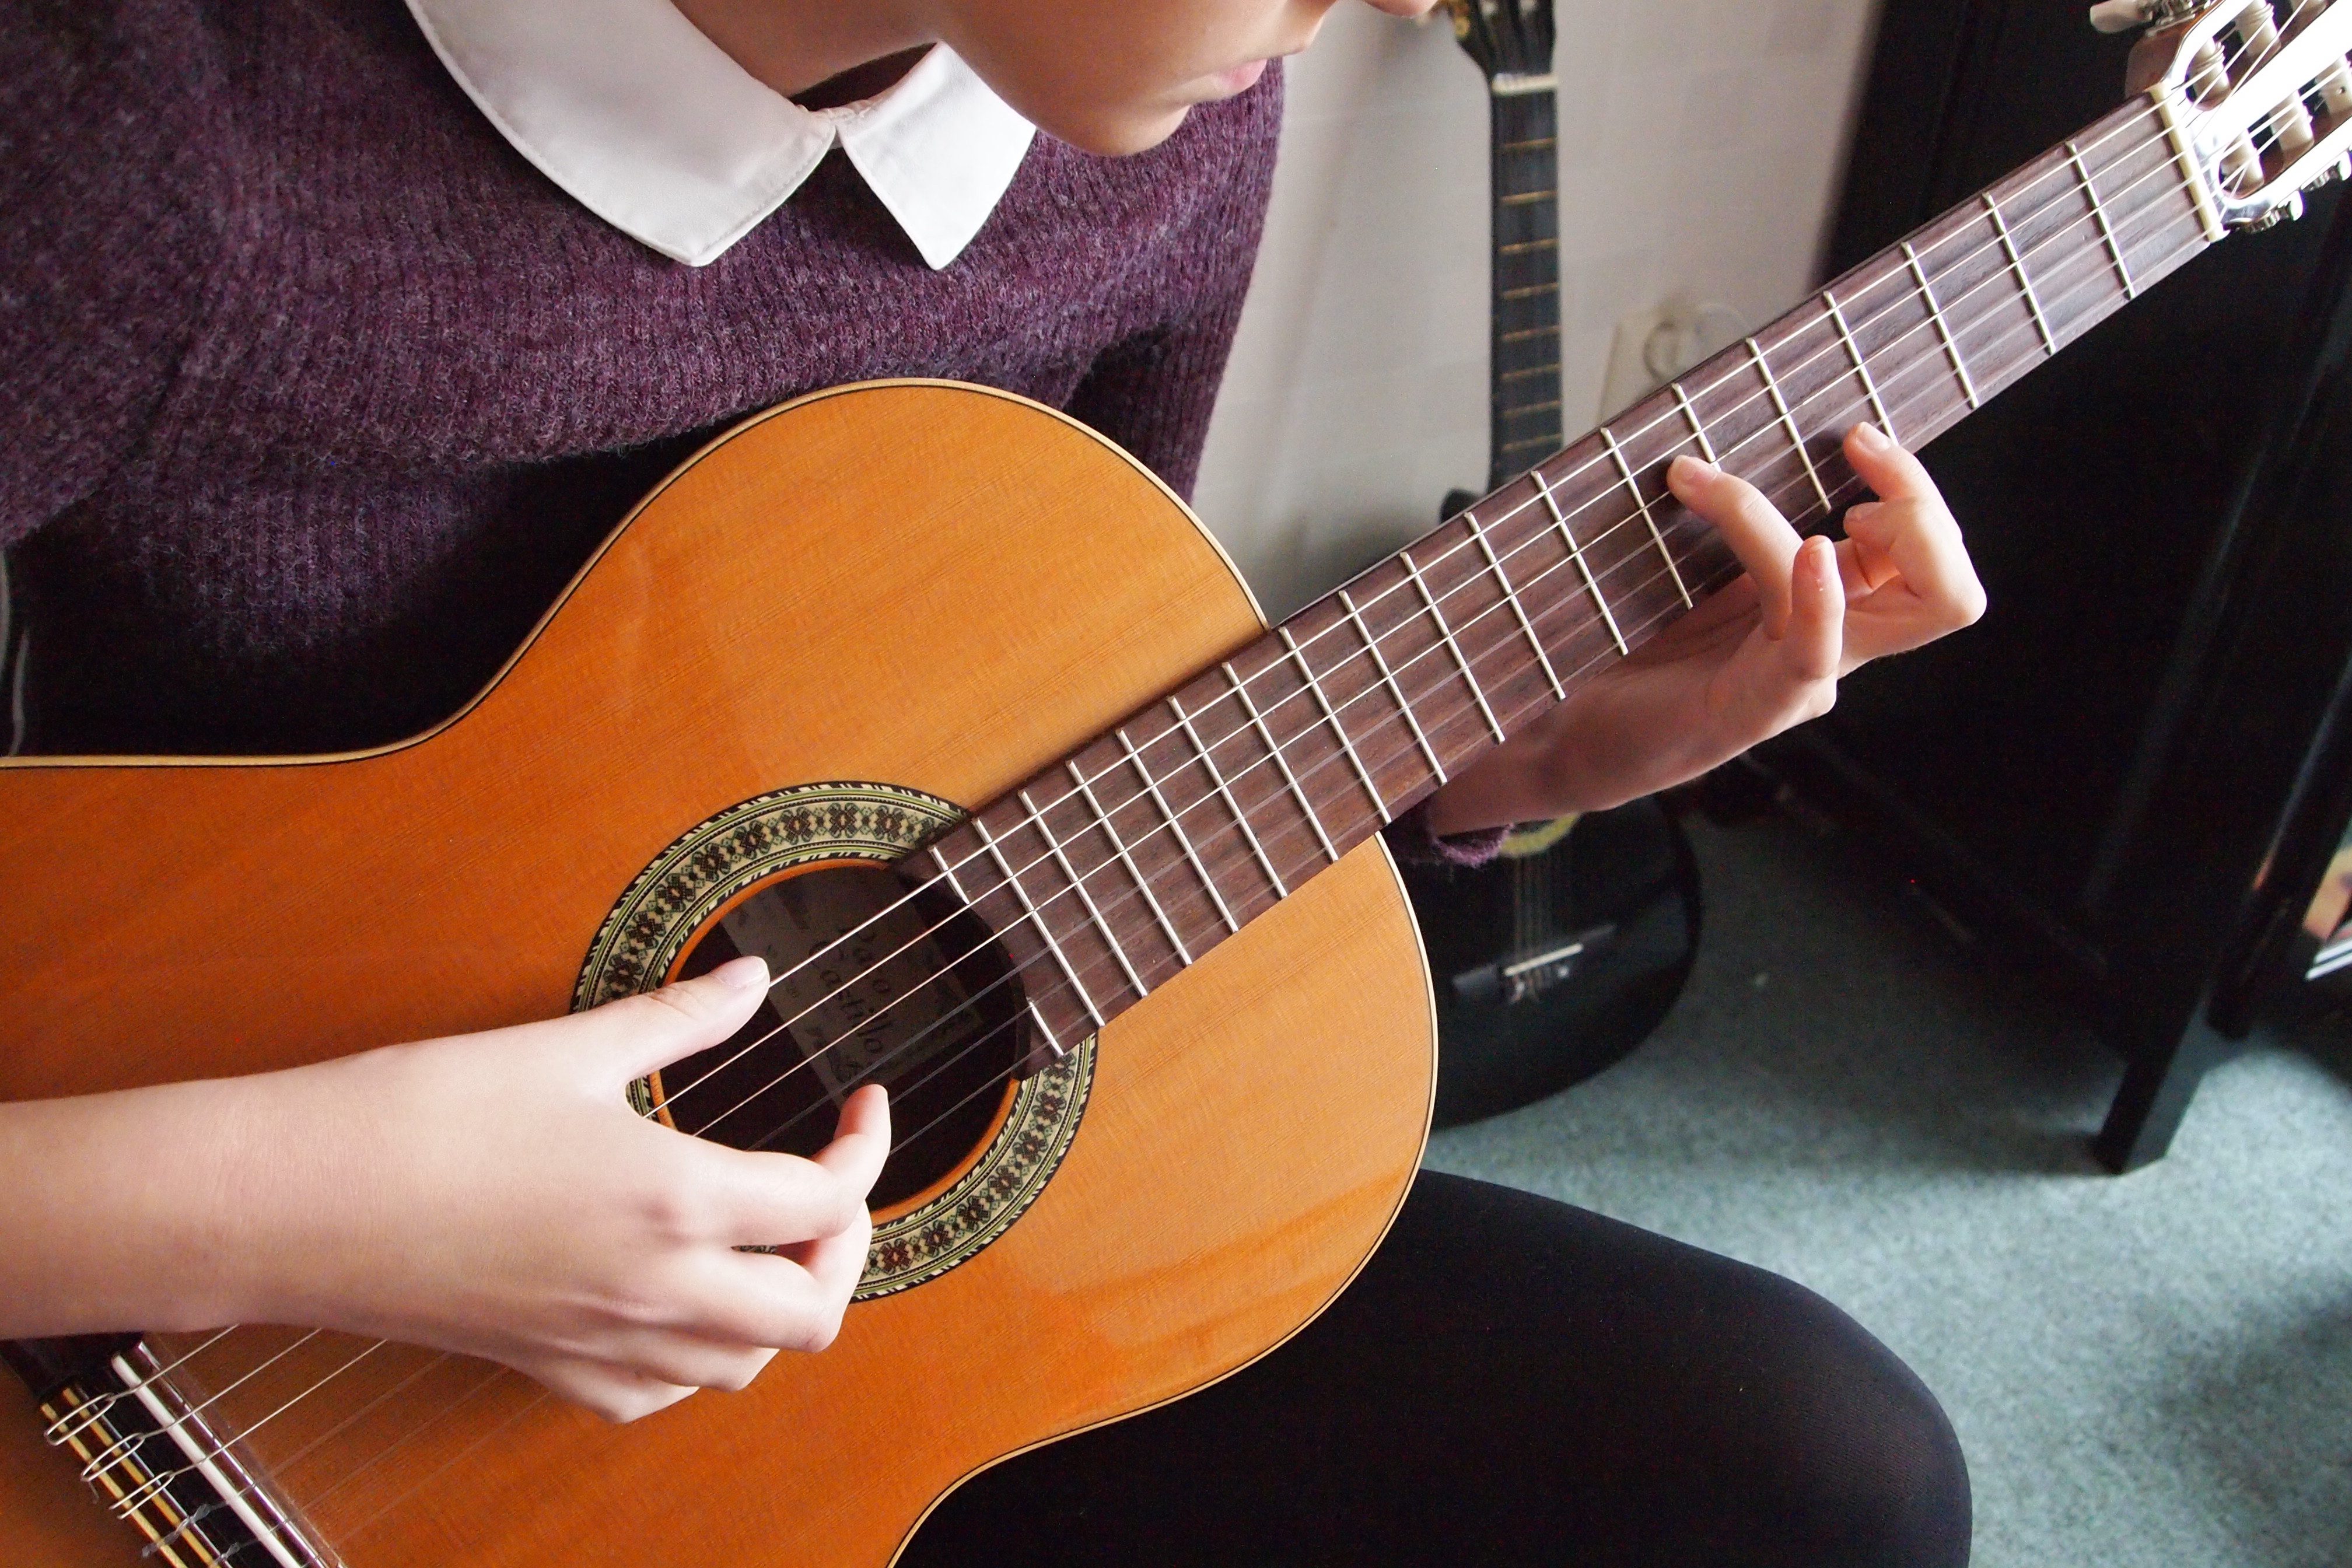
girl, guitar, acoustic guitar, youth, electric guitar, musical instrument, hands, fingers, bassist, spanish, guitarist, bass guitar, making music, string instrument, plucked string instruments, slide guitar, acoustic electric guitar, jazz guitarist, fingering